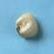
Maize quality: Bad